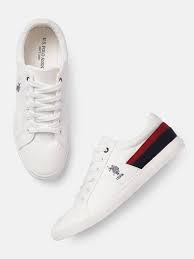
Label: Sneaker